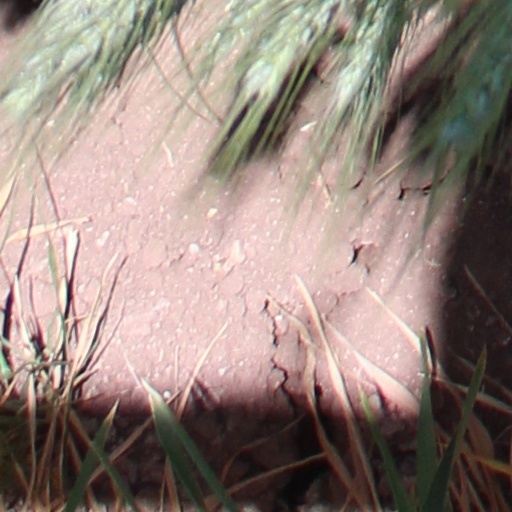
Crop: wheat